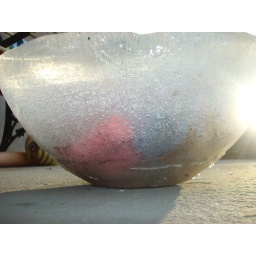
The summer bowl of sidewalk chalk and stencils fossilized in ice.